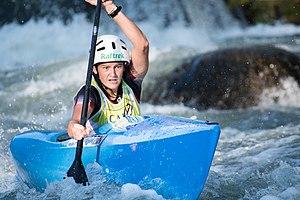
Alba Zoe Gržin durant le championnat du monde 2019 de canoë de descente à La Seu d'Urgell, Espagne.